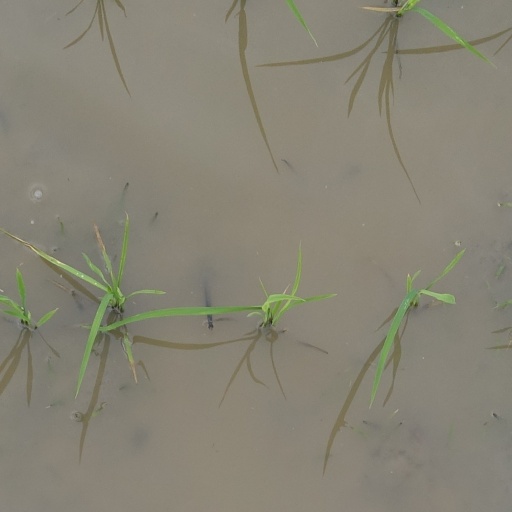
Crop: rice